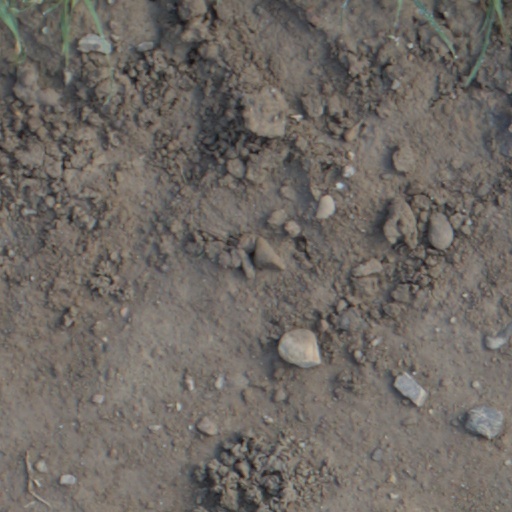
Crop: wheat